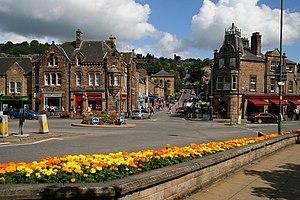
Matlock est une ville du Derbyshire, en Angleterre. Elle est située au sud-est du parc national de Peak District.